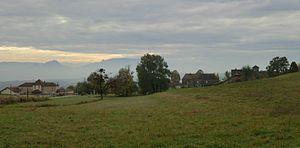
Aperçu du village de Belmont dans la commune de Belmont Luthézieu
Valromey-sur-Séran est une commune nouvelle française résultant de la fusion — au 1ᵉʳ janvier 2019 — des communes de Belmont-Luthézieu, Lompnieu, Sutrieu et Vieu, située dans le département de l'Ain en région Auvergne-Rhône-Alpes.